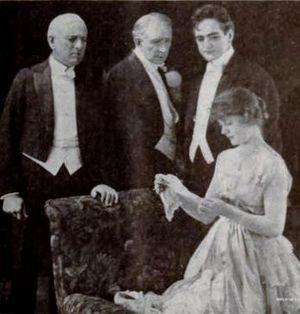
The Cinderella Man est un film américain réalisé par George Loane Tucker et sorti en 1917.